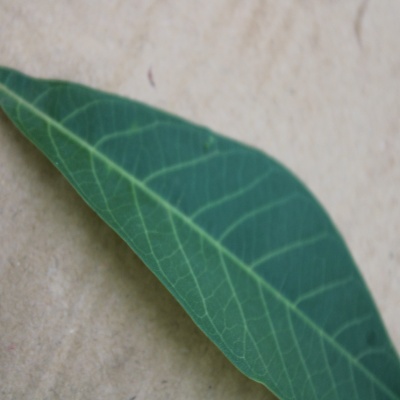
Crop: Cassava
Condition: healthy